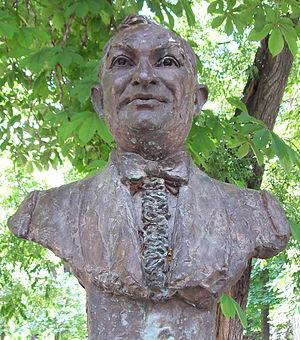
Pedro Vargas est un chanteur mexicain du XXᵉ siècle.